The Young Poisoner's Handbook

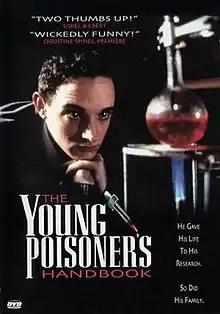

The Young Poisoner's Handbook is a 1995 black comedy-drama film based on the life of Graham Young, more commonly known as "The Teacup Murderer". It was directed by Benjamin Ross and written by Ross and Jeff Rawle. The film stars Hugh O'Conor in the lead role.